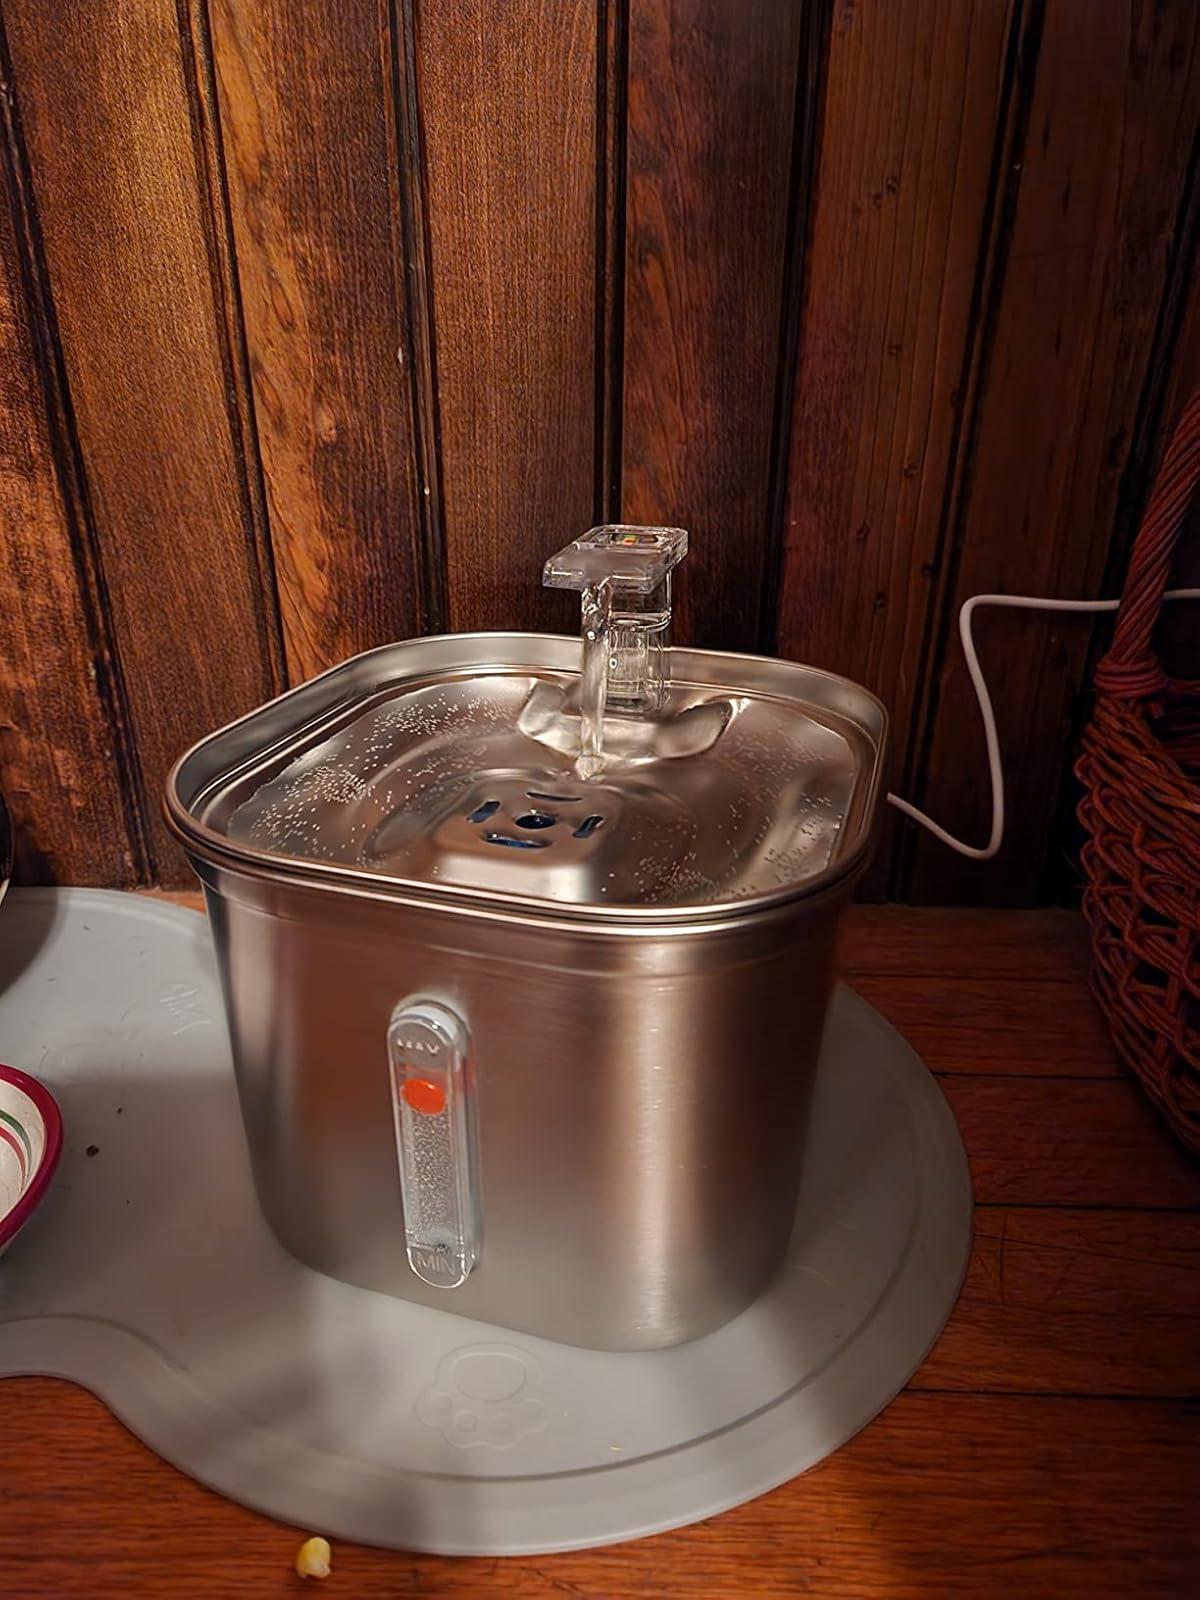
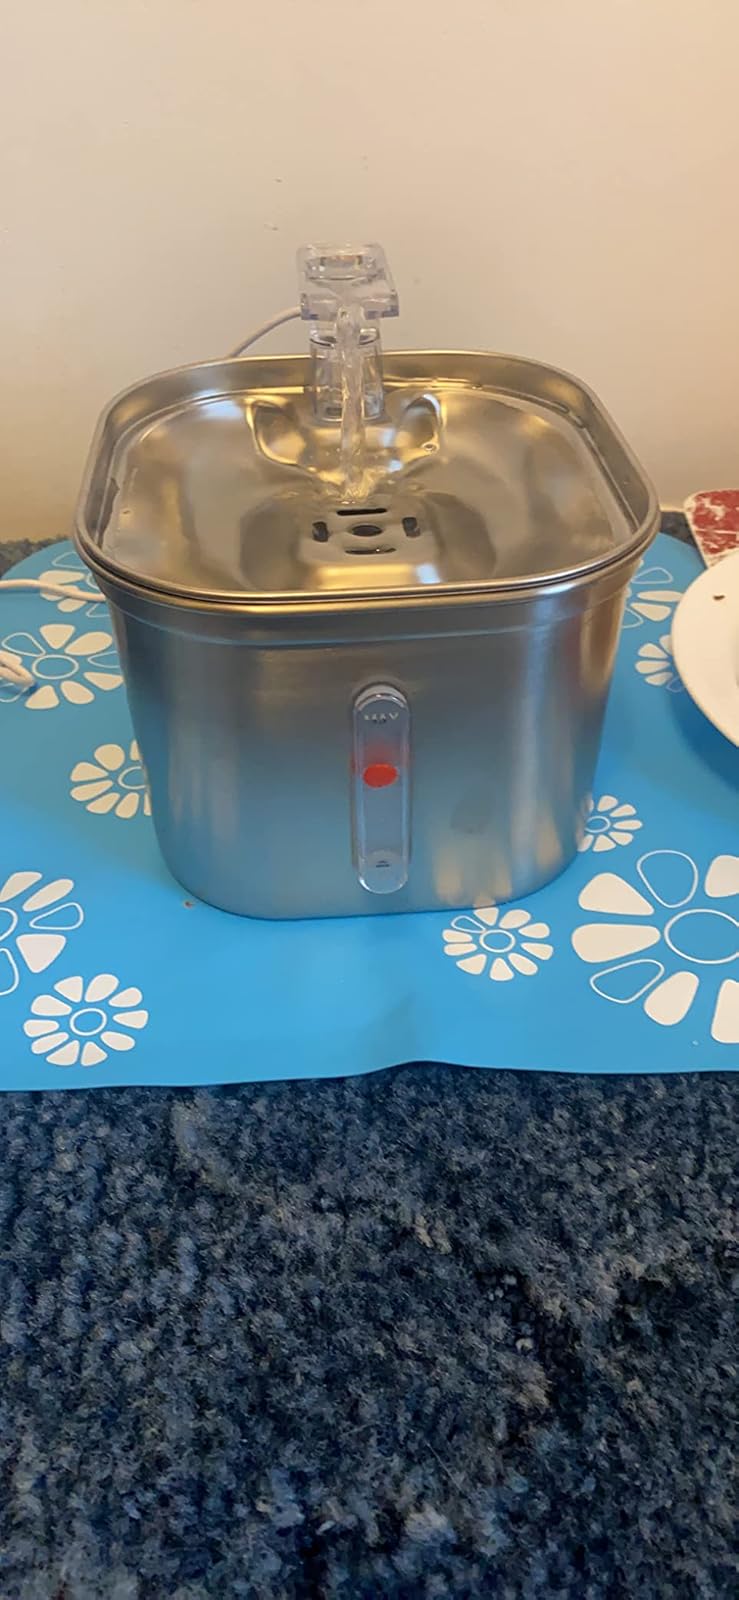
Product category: items_bowl
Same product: yes